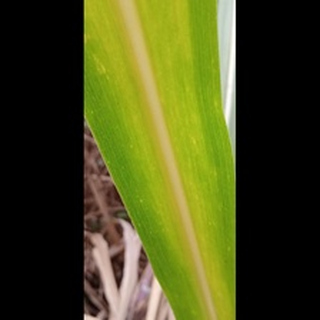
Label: sugarcane_yellow_leaf_disease